Charles John Moore Mansfield

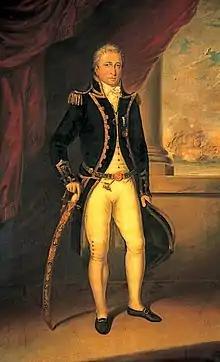

Captain Charles John Moore Mansfield (1760–1813) was a British naval officer who served in the Royal Navy during the American Revolutionary War, the French Revolutionary Wars and Napoleonic Wars. Unlike many of his dashing companions of this period, Mansfield is notable for his reticent social life which contrasted sharply with his dashing and action-filled military career.